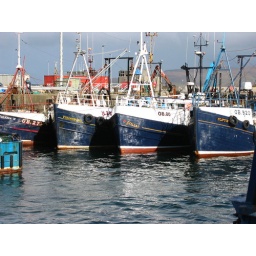
the best fish and chips are served in this wee town on the Scottish west coast